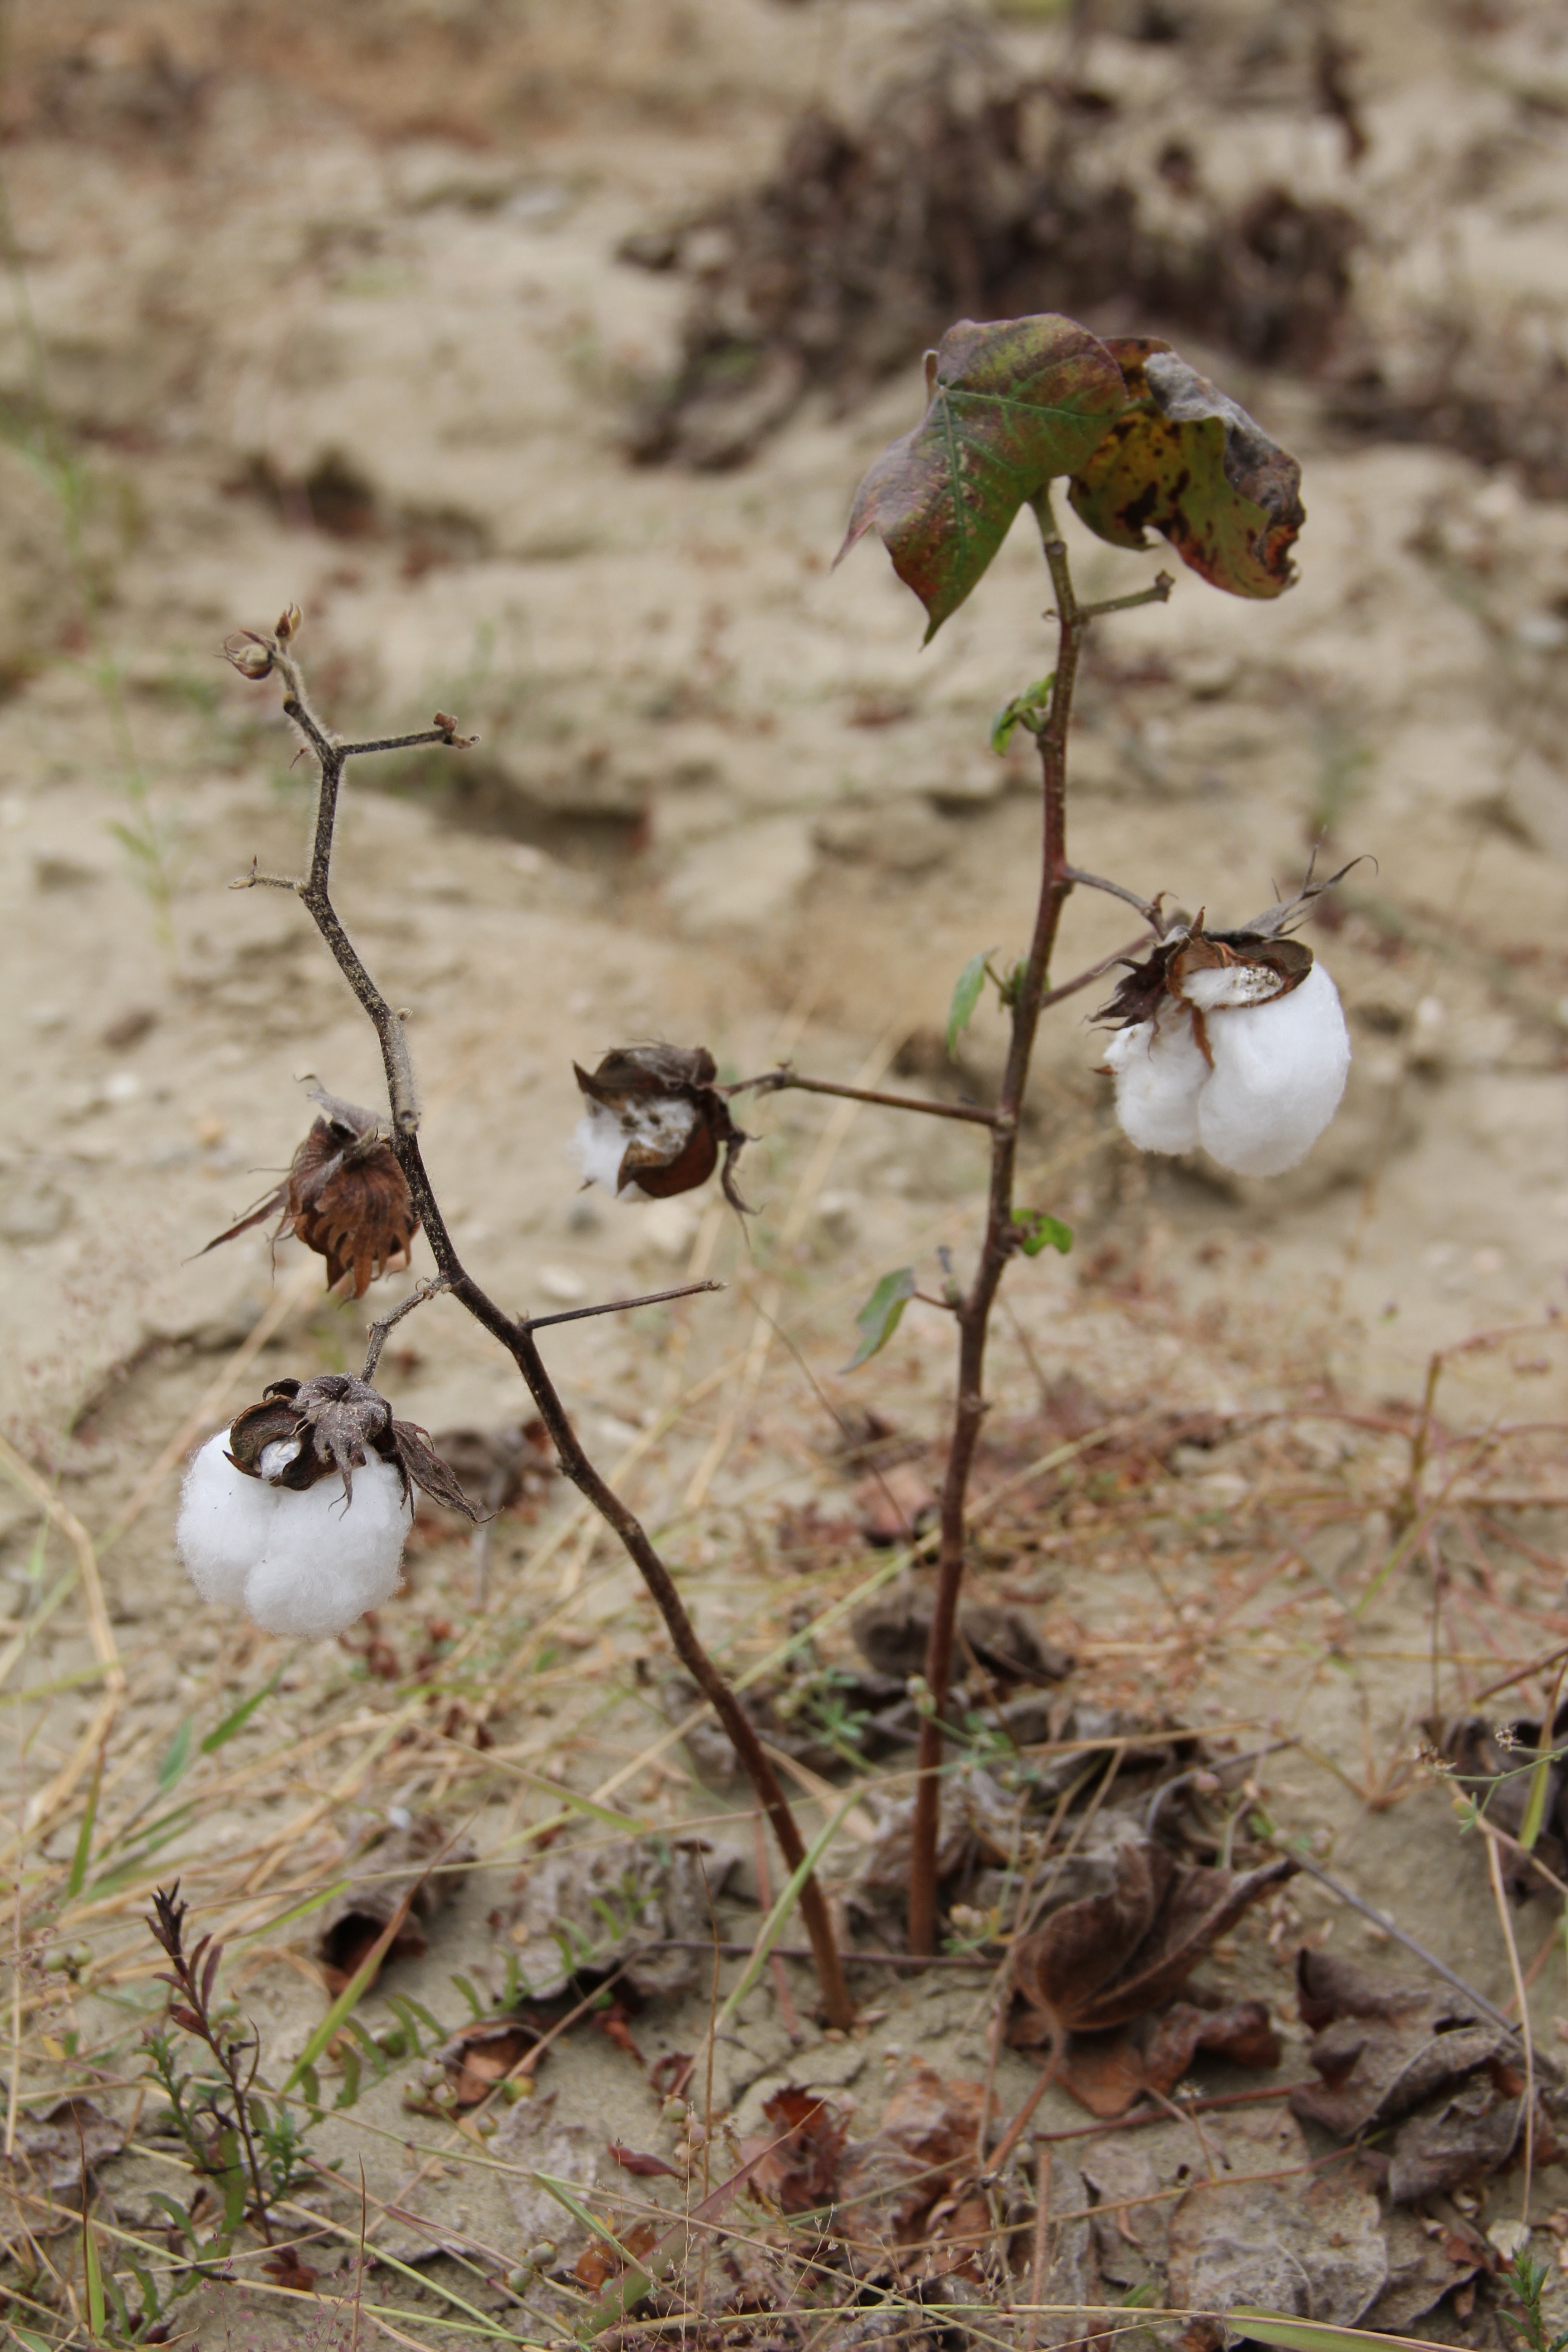
tree, nature, branch, plant, leaf, flower, wildlife, bush, spring, produce, autumn, botany, flora, fauna, wildflower, cotton, macro photography, flowering plant, land plant, cotton capsule, cotton shrub